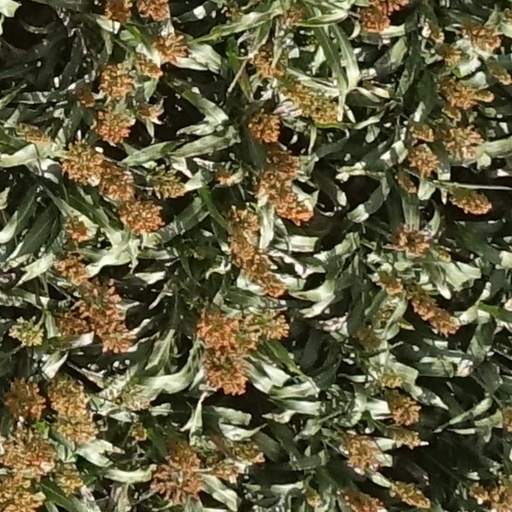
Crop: sorghum